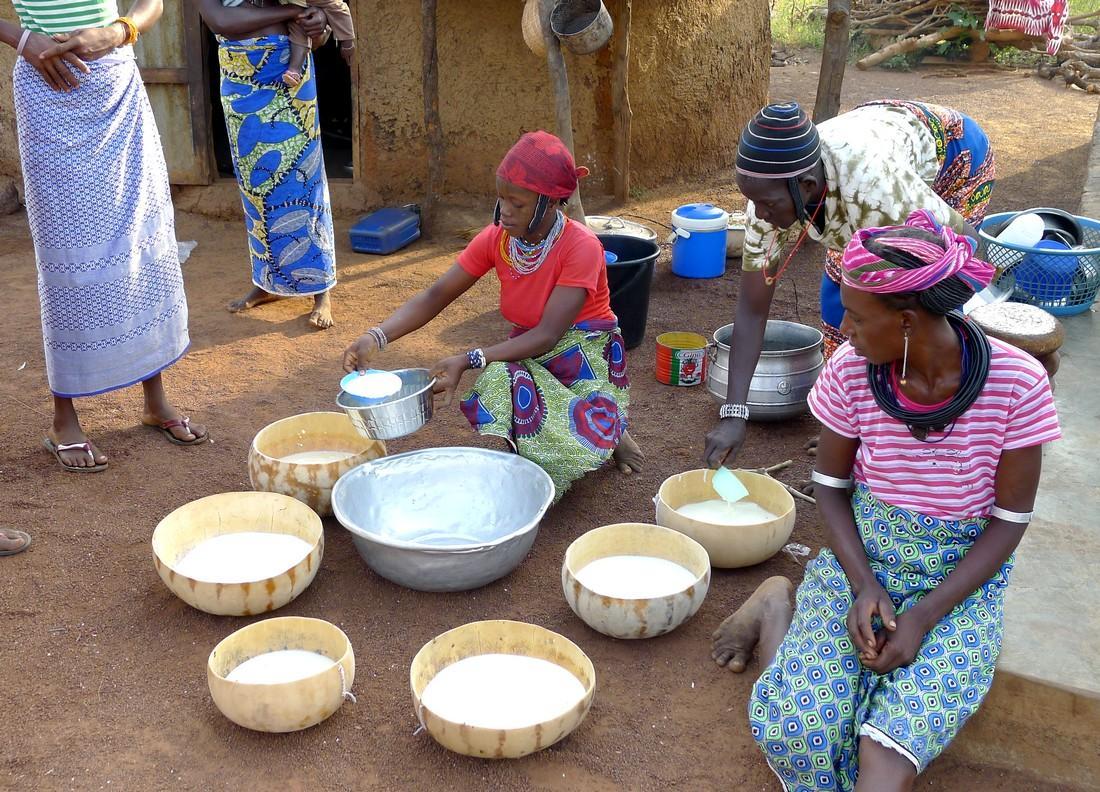
Wanawake kadhaa wamekusanyika kwenye eneo la wazi, lenye nyumba ya udongo nyuma yao, wakishughulika kugawa au kuchunga maziwa kwenye vyombo vikubwa vya asili labda vikombe ama [cs] calabash [cs]. Mmoja anachota maziwa kutoka ndoo ya bati hadi vyombo vingine huku wengine wakimsaidia au kutazama Kwa makini.